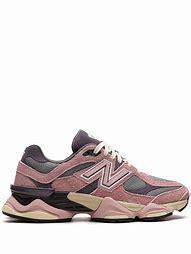
Brand: New
Model: Balance 90